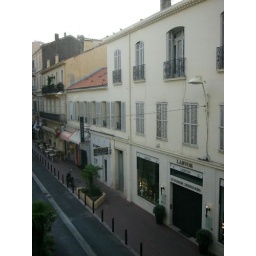
And the view of the road beside the building. Taken from the balcony of the apartment